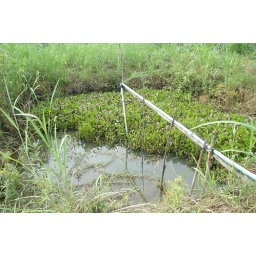
takes household water from a pong to the house in the dry season